Embraer EMB 312 Tucano

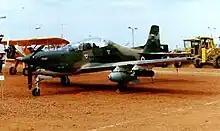
Paraguayan AT-27

In 2011, the Islamic Air Force of Mauritania received pilot training from the French Air Force and four ex-French EMB-312Fs, which still had two-thirds of their structural life, were delivered. The aircraft underwent a complete overhaul before being delivered, receiving wing hard points for gun pods and new radios. The type is based at Atar in the northwest of the country, where they are used in attack missions against Al-Qaeda Organization in the Islamic Maghreb (AQIM) guerrillas. In March 2012, Mauritanian EMB-312Fs intruded into Mali air space while attacking AQIM terrorist targets inside Mali; the two countries are cooperating in military action against these terrorists.